Majid Al Futtaim

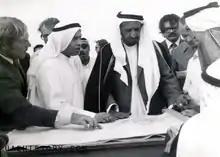
Majid Al Futtaim with Sheikh Rashid bin Saeed

He was the founder and owner of the Majid Al Futtaim Group, which he began in 1992 after splitting the Al Futtaim empire with his cousin.